Shane Zylstra

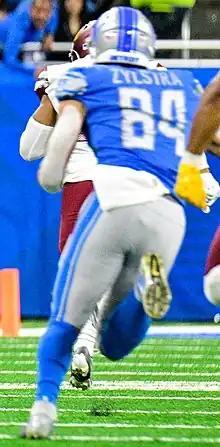
Zylstra in 2022

Shane Zylstra (born November 16, 1996) is an American professional football tight end for the Detroit Lions of the National Football League (NFL). He played college football for the Minnesota State Mavericks.